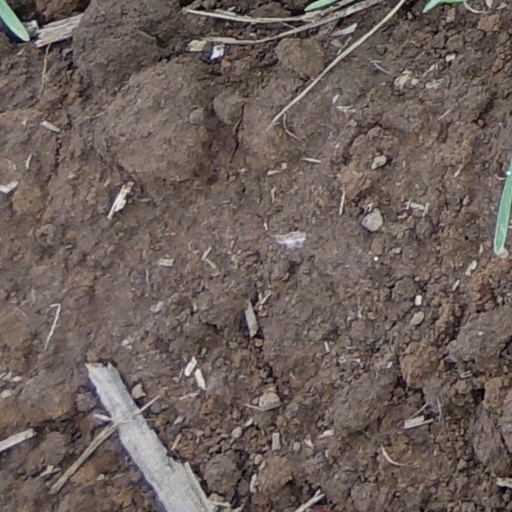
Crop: wheat